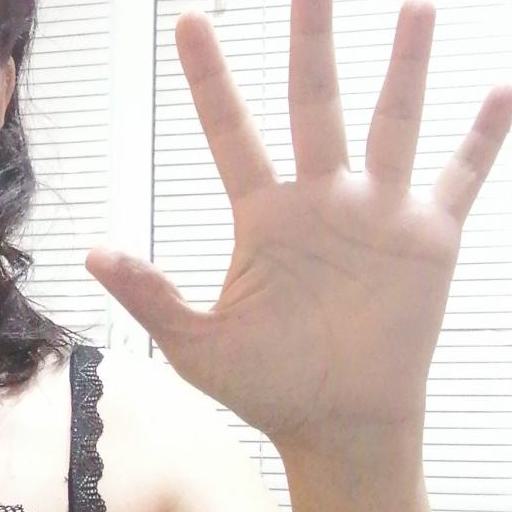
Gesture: palm